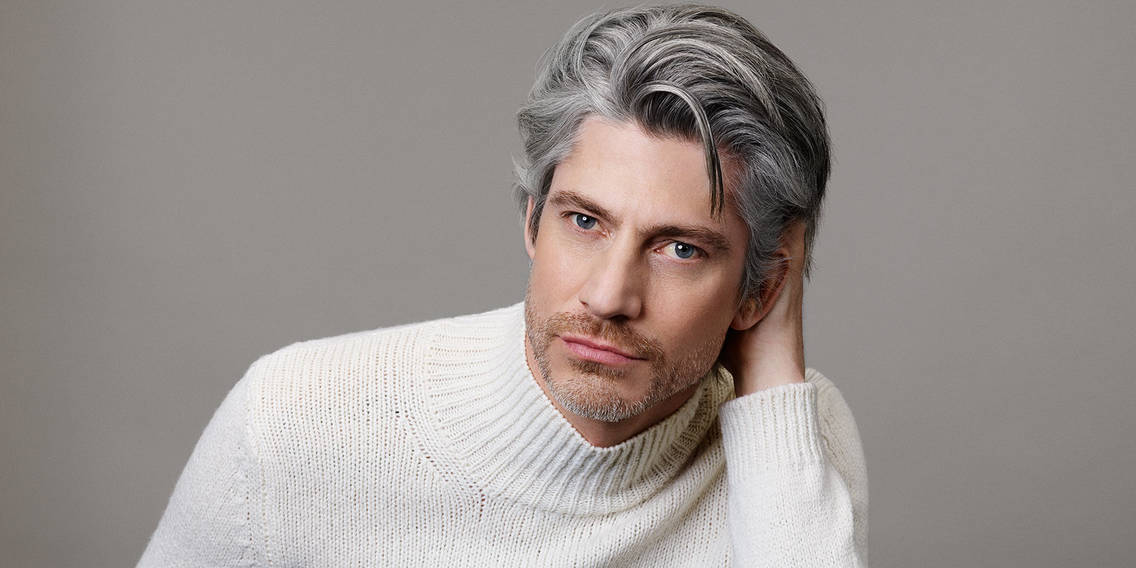
Gender: men